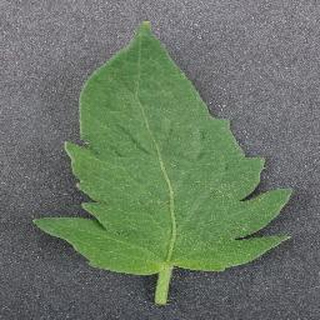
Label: healthy_tomato